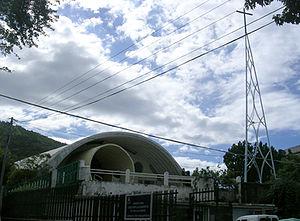
Cette liste des églises de La Réunion recense les églises catholiques romaines de l'île de La Réunion, département d'outre-mer français dans le sud-ouest de l'océan Indien.
La Source est un quartier situé à la limite sud centre ville historique de Saint-Denis sur l'île de La Réunion. Aujourd'hui totalement intégré au tissu urbain, La Source était à l'origine un site naturel en périphérie de l'hypercentre colonial. Le quartier fut peuplé en premier lieu par des esclaves puis par des engagés. Le quartier a connu son âge d'or au cours du XIXᵉ siècle avant de subir un lent déclin, comportant quelques bidonvilles jusqu'au milieu du XXᵉ siècle. Au XXIᵉ siècle, La Source est un quartier moderne, bien desservi par les transports en commun et bénéficie de nombreux services. Sa population dépasse les 4 000 habitants.